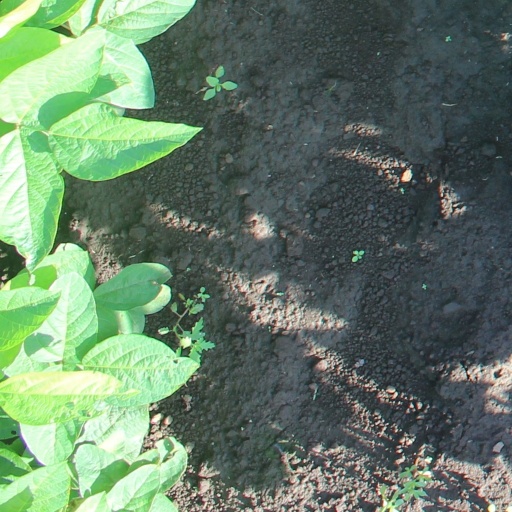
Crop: soybean